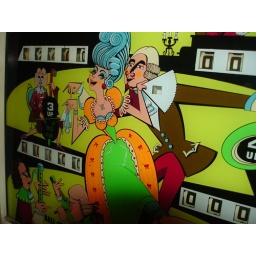
Backglass flaking in the dress and faces; it's easier to see with the machine turned on.